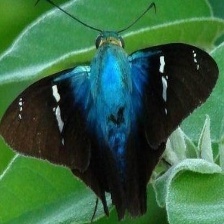
Species: TWO BARRED FLASHER